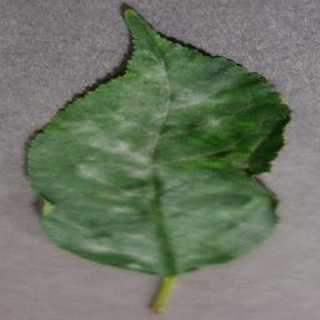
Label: cherry_powdery_mildew